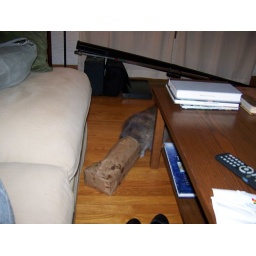
Isis with head in greasy brown bag